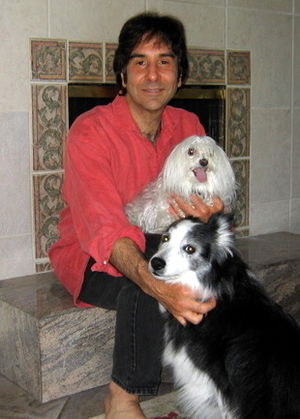
Gary Francione
Gary Lawrence Francione er en amerikansk jurist kendt for sine værker om dyreret og dyr indenfor jura. Han er en af pionererne indenfor det abolitionistsk syn på dyrs rettigheder, og han taler for at dyrevelfærd er teoretisk og praktisk uholdbart. Francione fastholder at den moralske grundlinje for et abolitionistisk synspunkt bør være veganisme, eller total afvisning af forbrug af alle former for dyreprodukter. Franciones arbejde med dyreret fokuserer hovedsageligt på tre punkter: Dyrs status som ejendom, forskellen mellem dyreret og dyrevelfærd og en teori om dyrs rettigheder baseret på, at dyr er sansende.